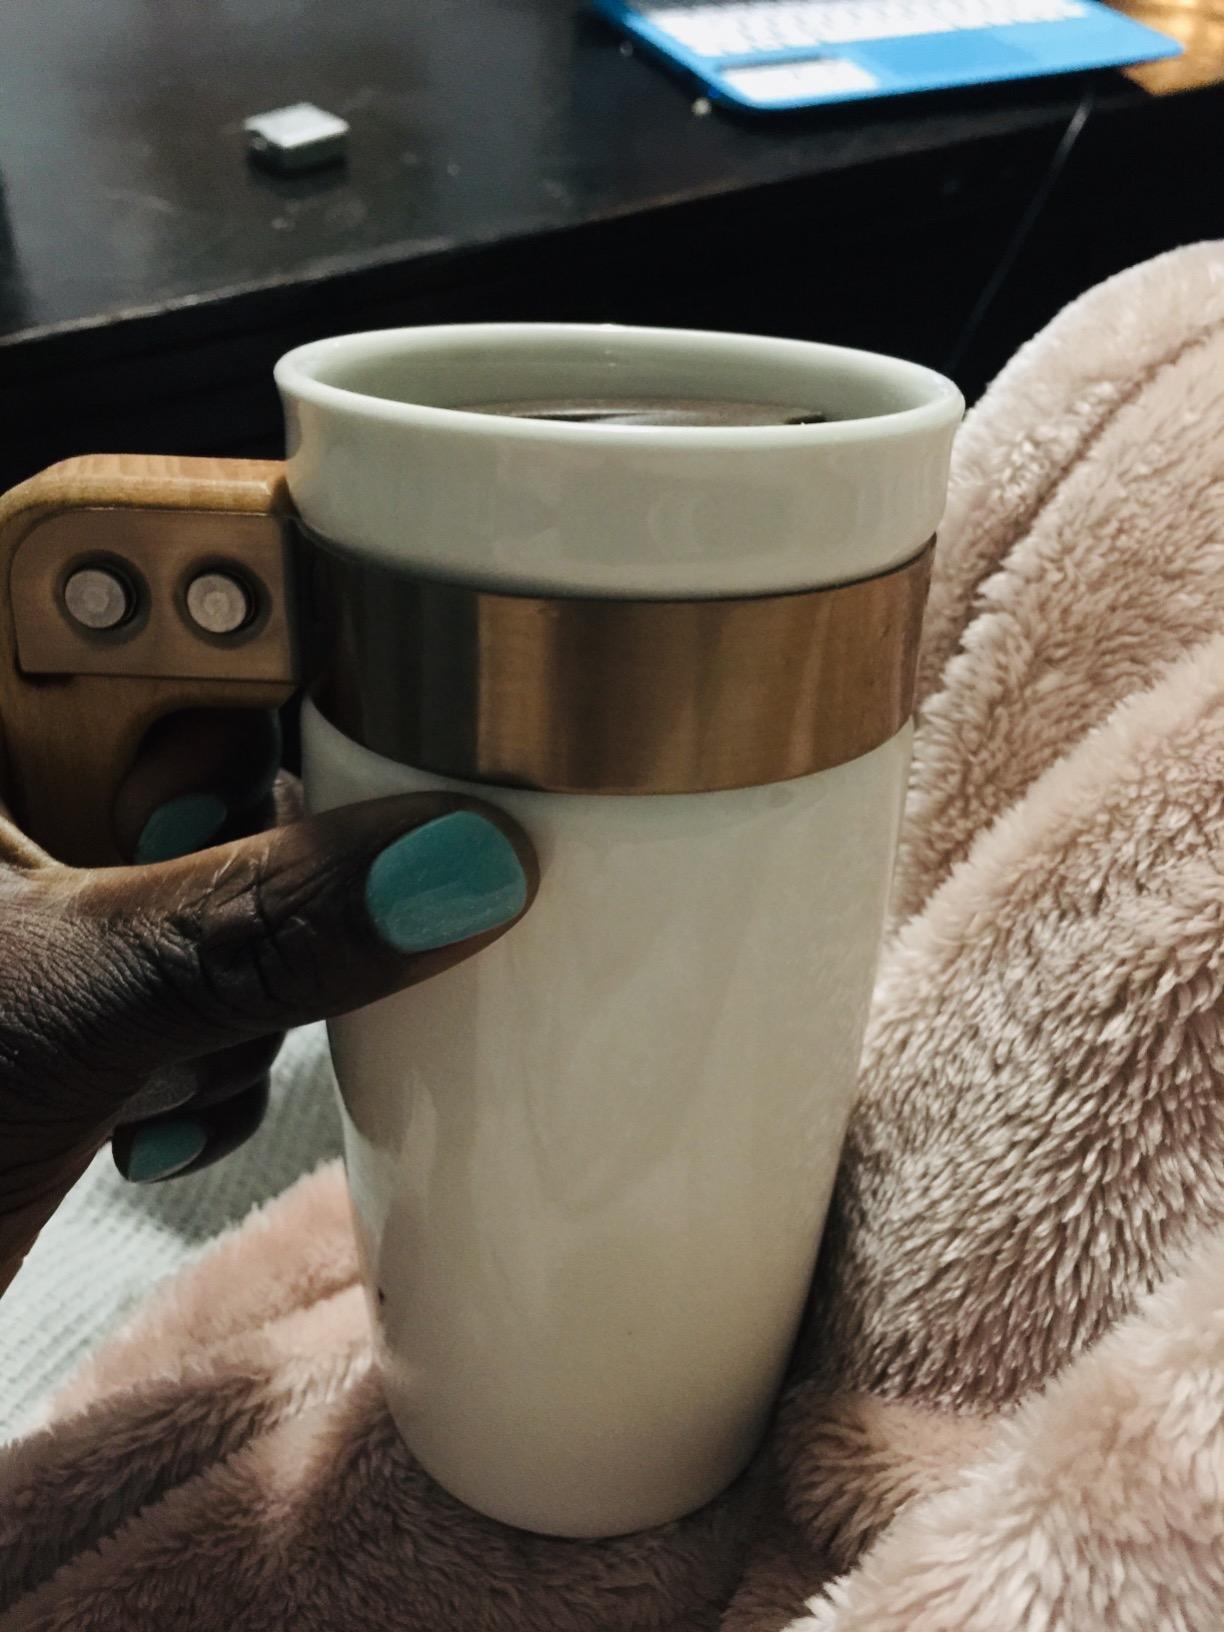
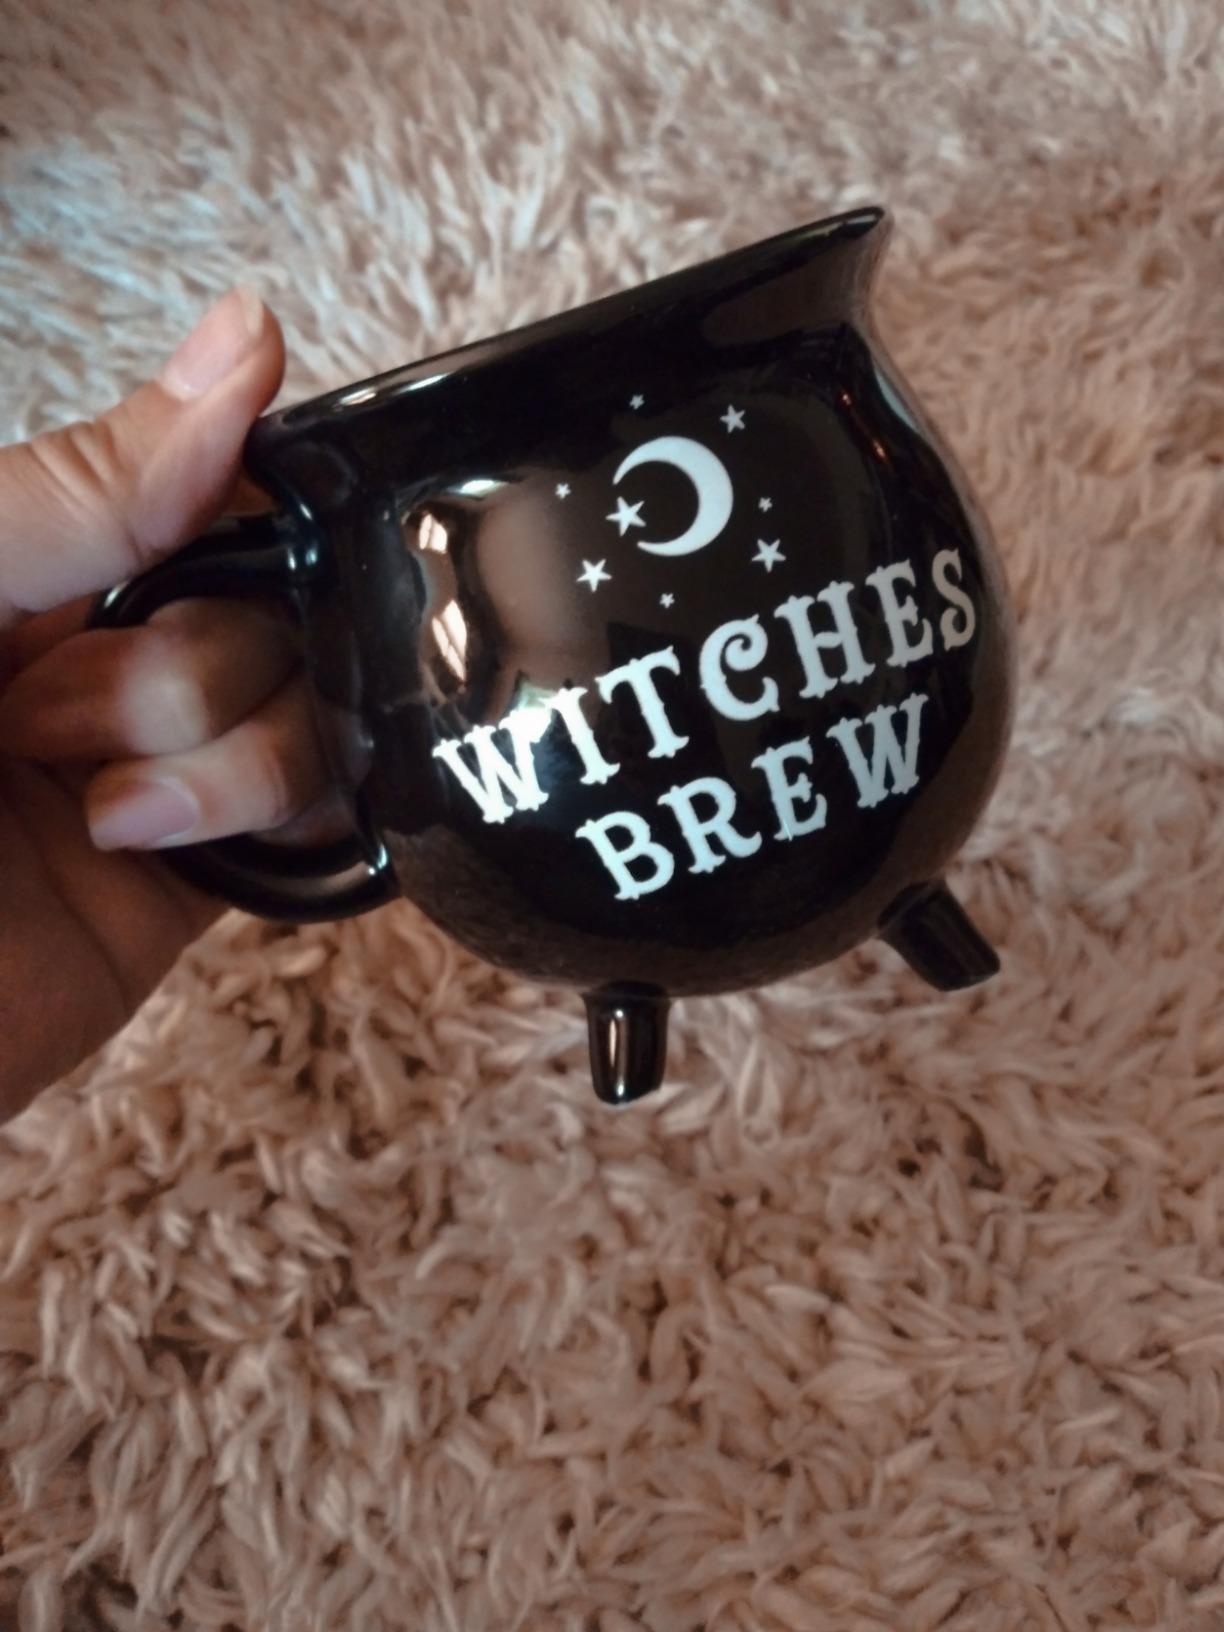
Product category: items_mug
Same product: no